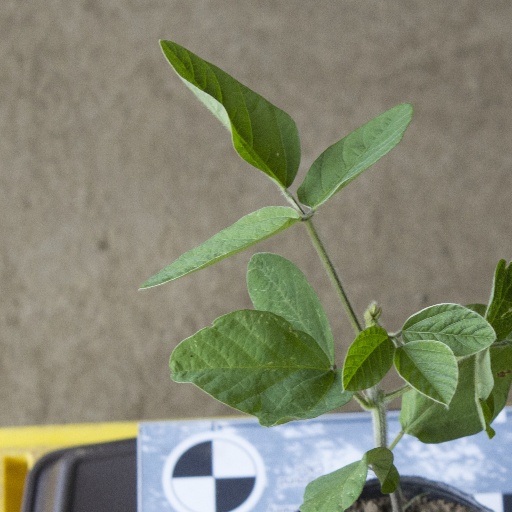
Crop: soybean